Drosophila melanogaster

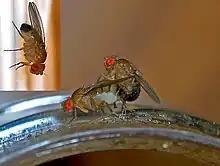
Mating in captivity

Females become receptive to courting males about 8–12 hours after emergence. Specific neuron groups in females have been found to affect copulation behavior and mate choice. One such group in the abdominal nerve cord allows the female fly to pause her body movements to copulate. Activation of these neurons induces the female to cease movement and orient herself towards the male to allow for mounting. If the group is inactivated, the female remains in motion and does not copulate. Various chemical signals such as male pheromones often are able to activate the group.